Church of Saint Anthony the Great

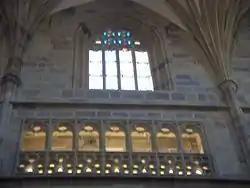
Windows of San Anton

Most of the buildings in the Gothic style were begun in the 14th century, but only Santiago's cathedral was ended then. The rest were consecrated between the 15th and 16th centuries.